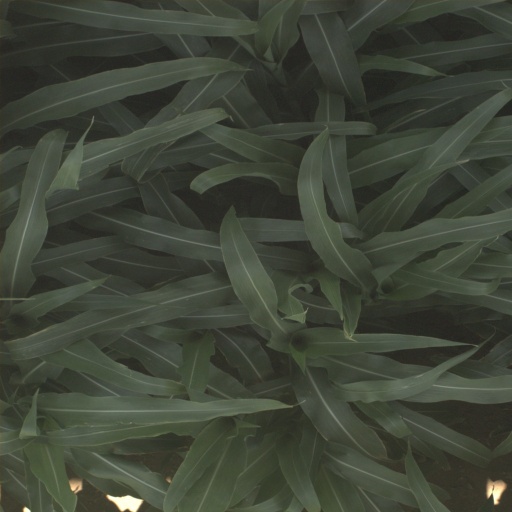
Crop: sorghum